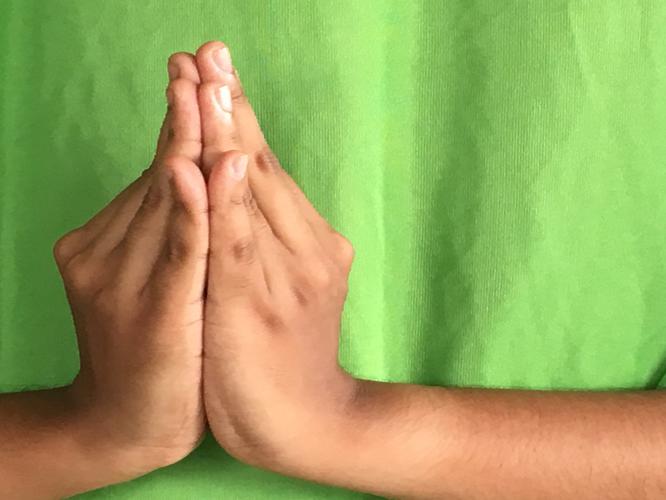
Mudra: Kapotham
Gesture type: double_hand